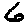
Label: 6